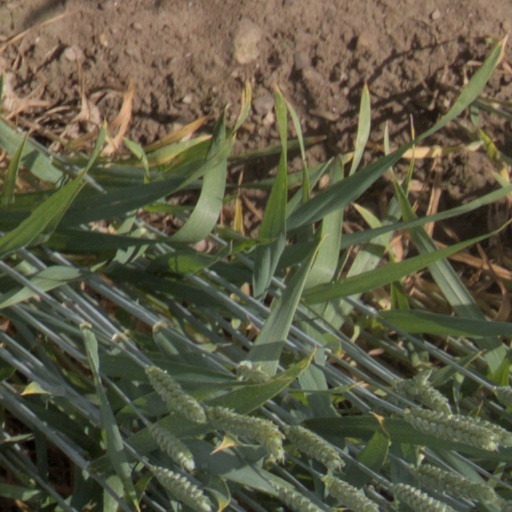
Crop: wheat